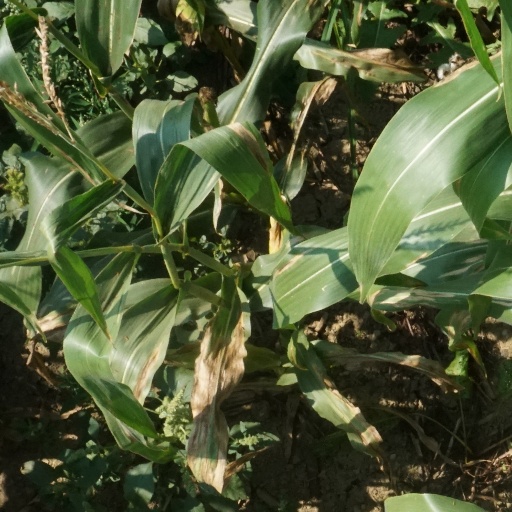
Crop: maize; corn